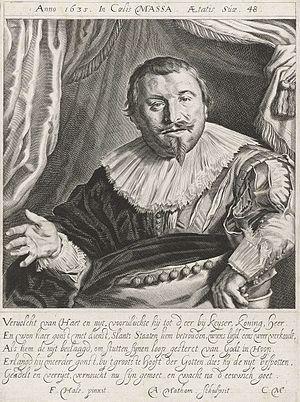
Adriaen Matham est un graveur, marchand d'art, peintre et éditeur néerlandais.